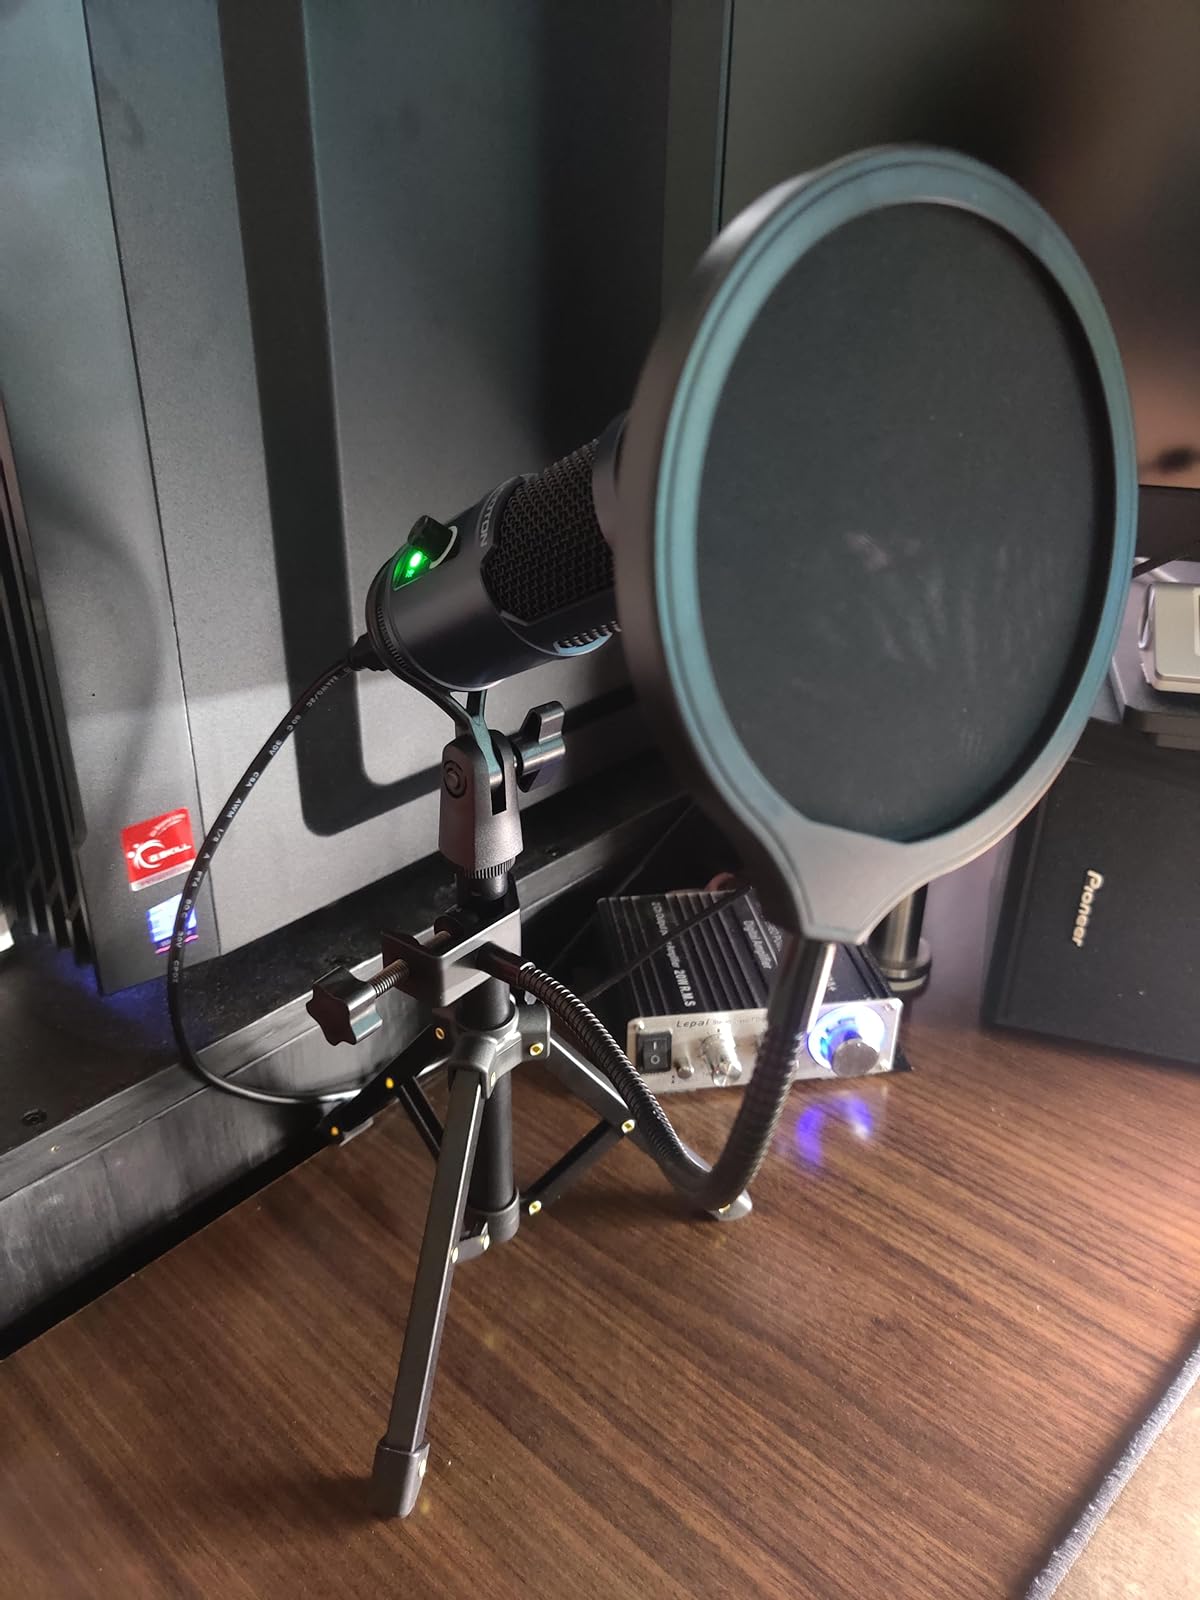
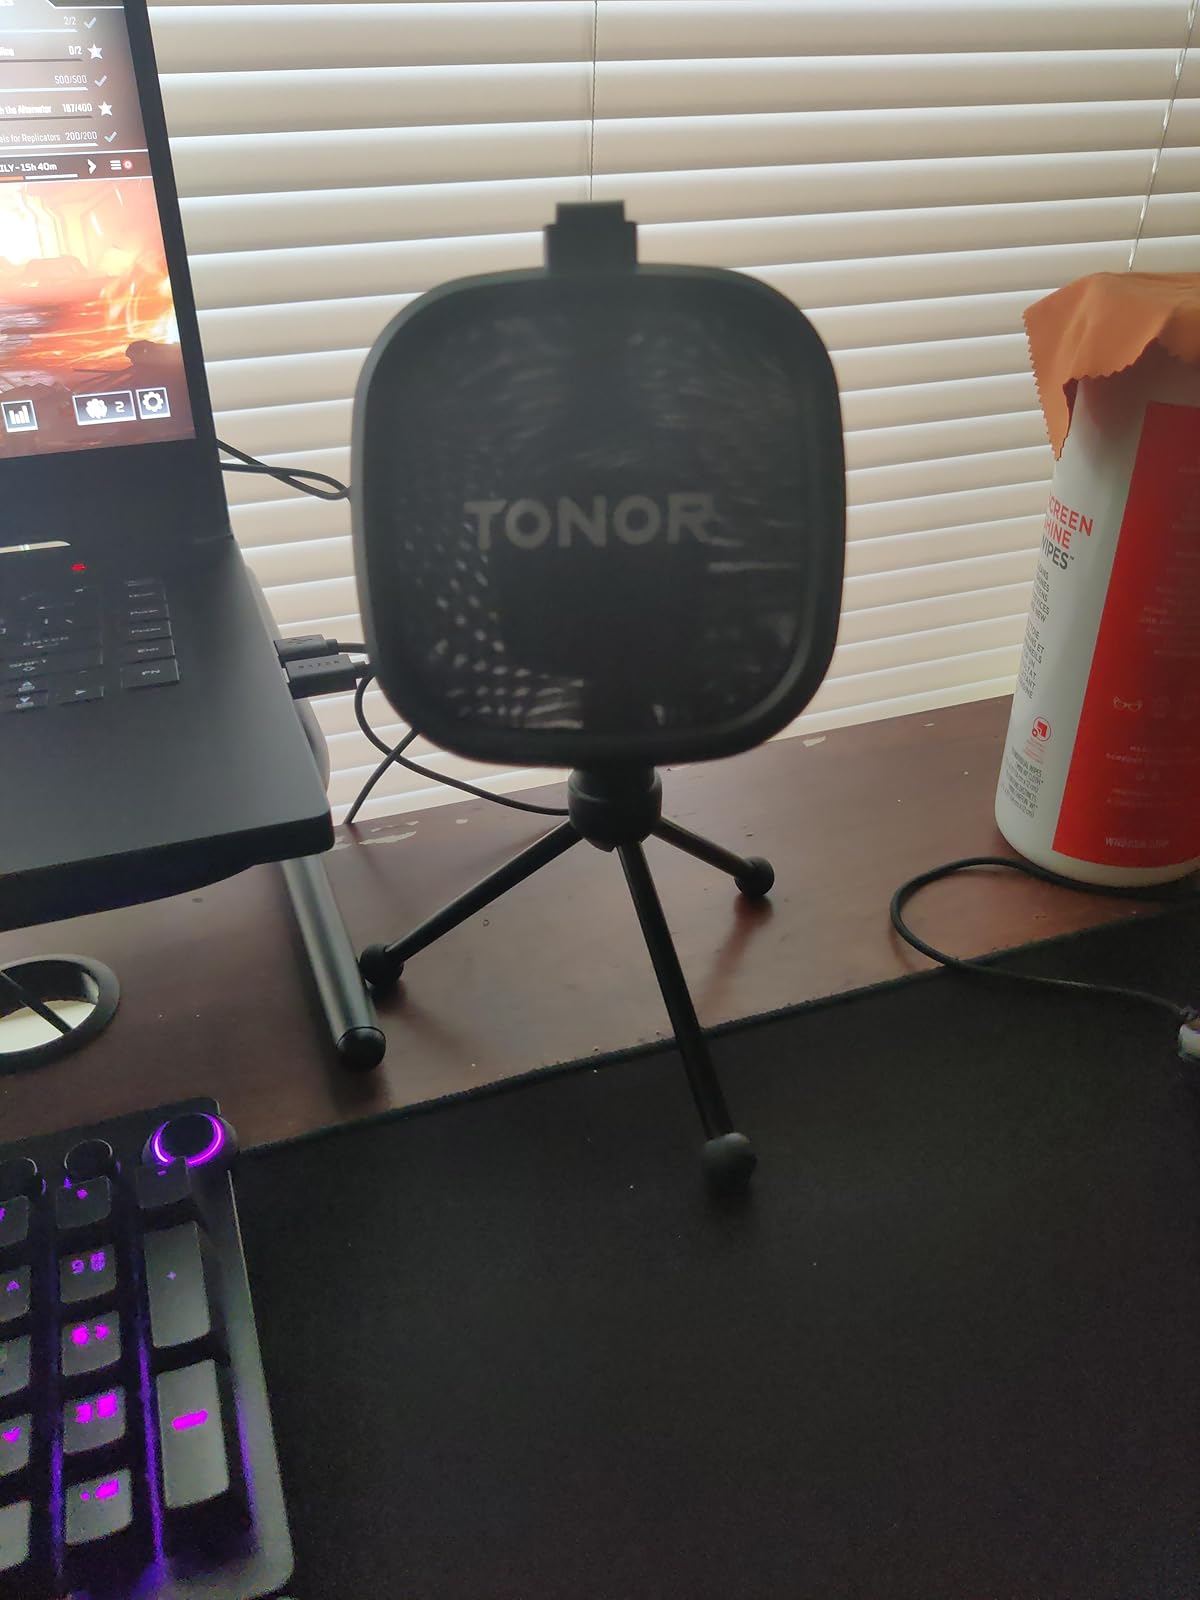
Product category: microphone
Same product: no